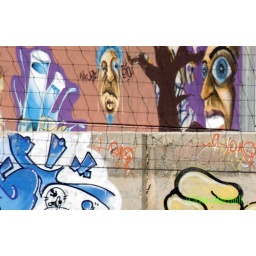
A section of the wall by the boat yard